Question: Please indicate a possible affordance area of the bottle that can be used for pouring
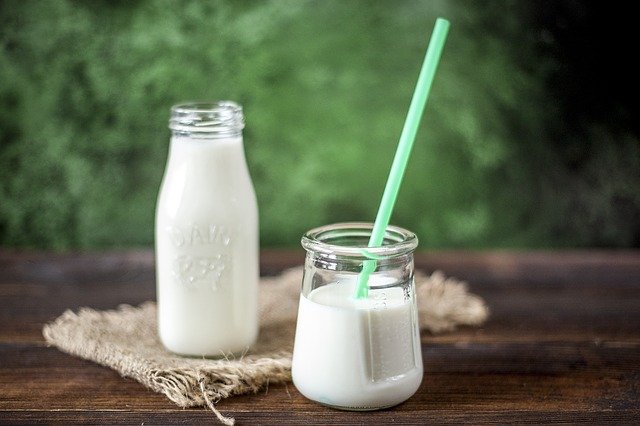
Answer: [162, 99, 252, 179]